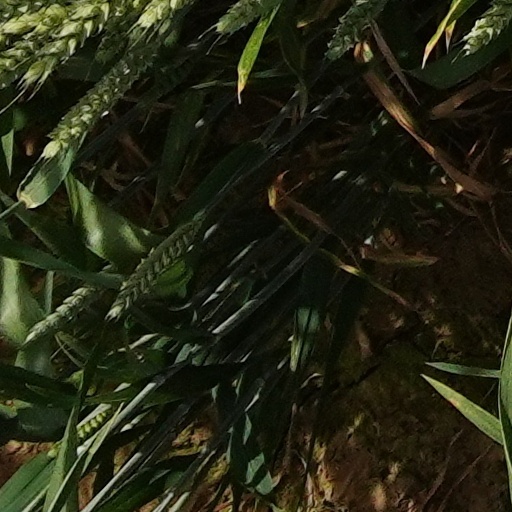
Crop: wheat